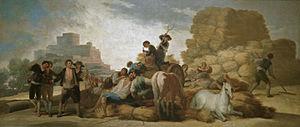
Par réformes bourboniennes on entend en Espagne le processus de réforme de l’État et l’ensemble des mesures législatives que cette réforme permit aux Bourbons d’Espagne de prendre dans les domaines politique, économique, militaire, social et culturel tout au long du XVIIIᵉ siècle, plus particulièrement sous le règne des rois Ferdinand VI et Charles III ; le terme peut s’entendre aussi comme une période bien définie dans l’histoire de l’Espagne, celle englobant les règnes successifs des souverains Bourbons Philippe V, Ferdinand VI, Charles III, Charles IV et Ferdinand VII. Les réformes ainsi menées devaient s’appliquer aussi bien dans la Péninsule que dans les Indes.
La era ou El verano est une peinture réalisée par Francisco de Goya en 1786 et faisant partie de la cinquième série des cartons pour tapisserie destinée à la salle à manger du Prince des Asturies au Palais du Pardo. Il s'agit du plus grand carton réalisé par Goya.